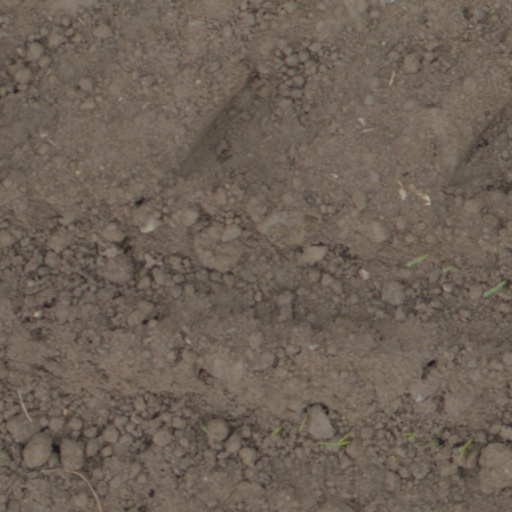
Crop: wheat